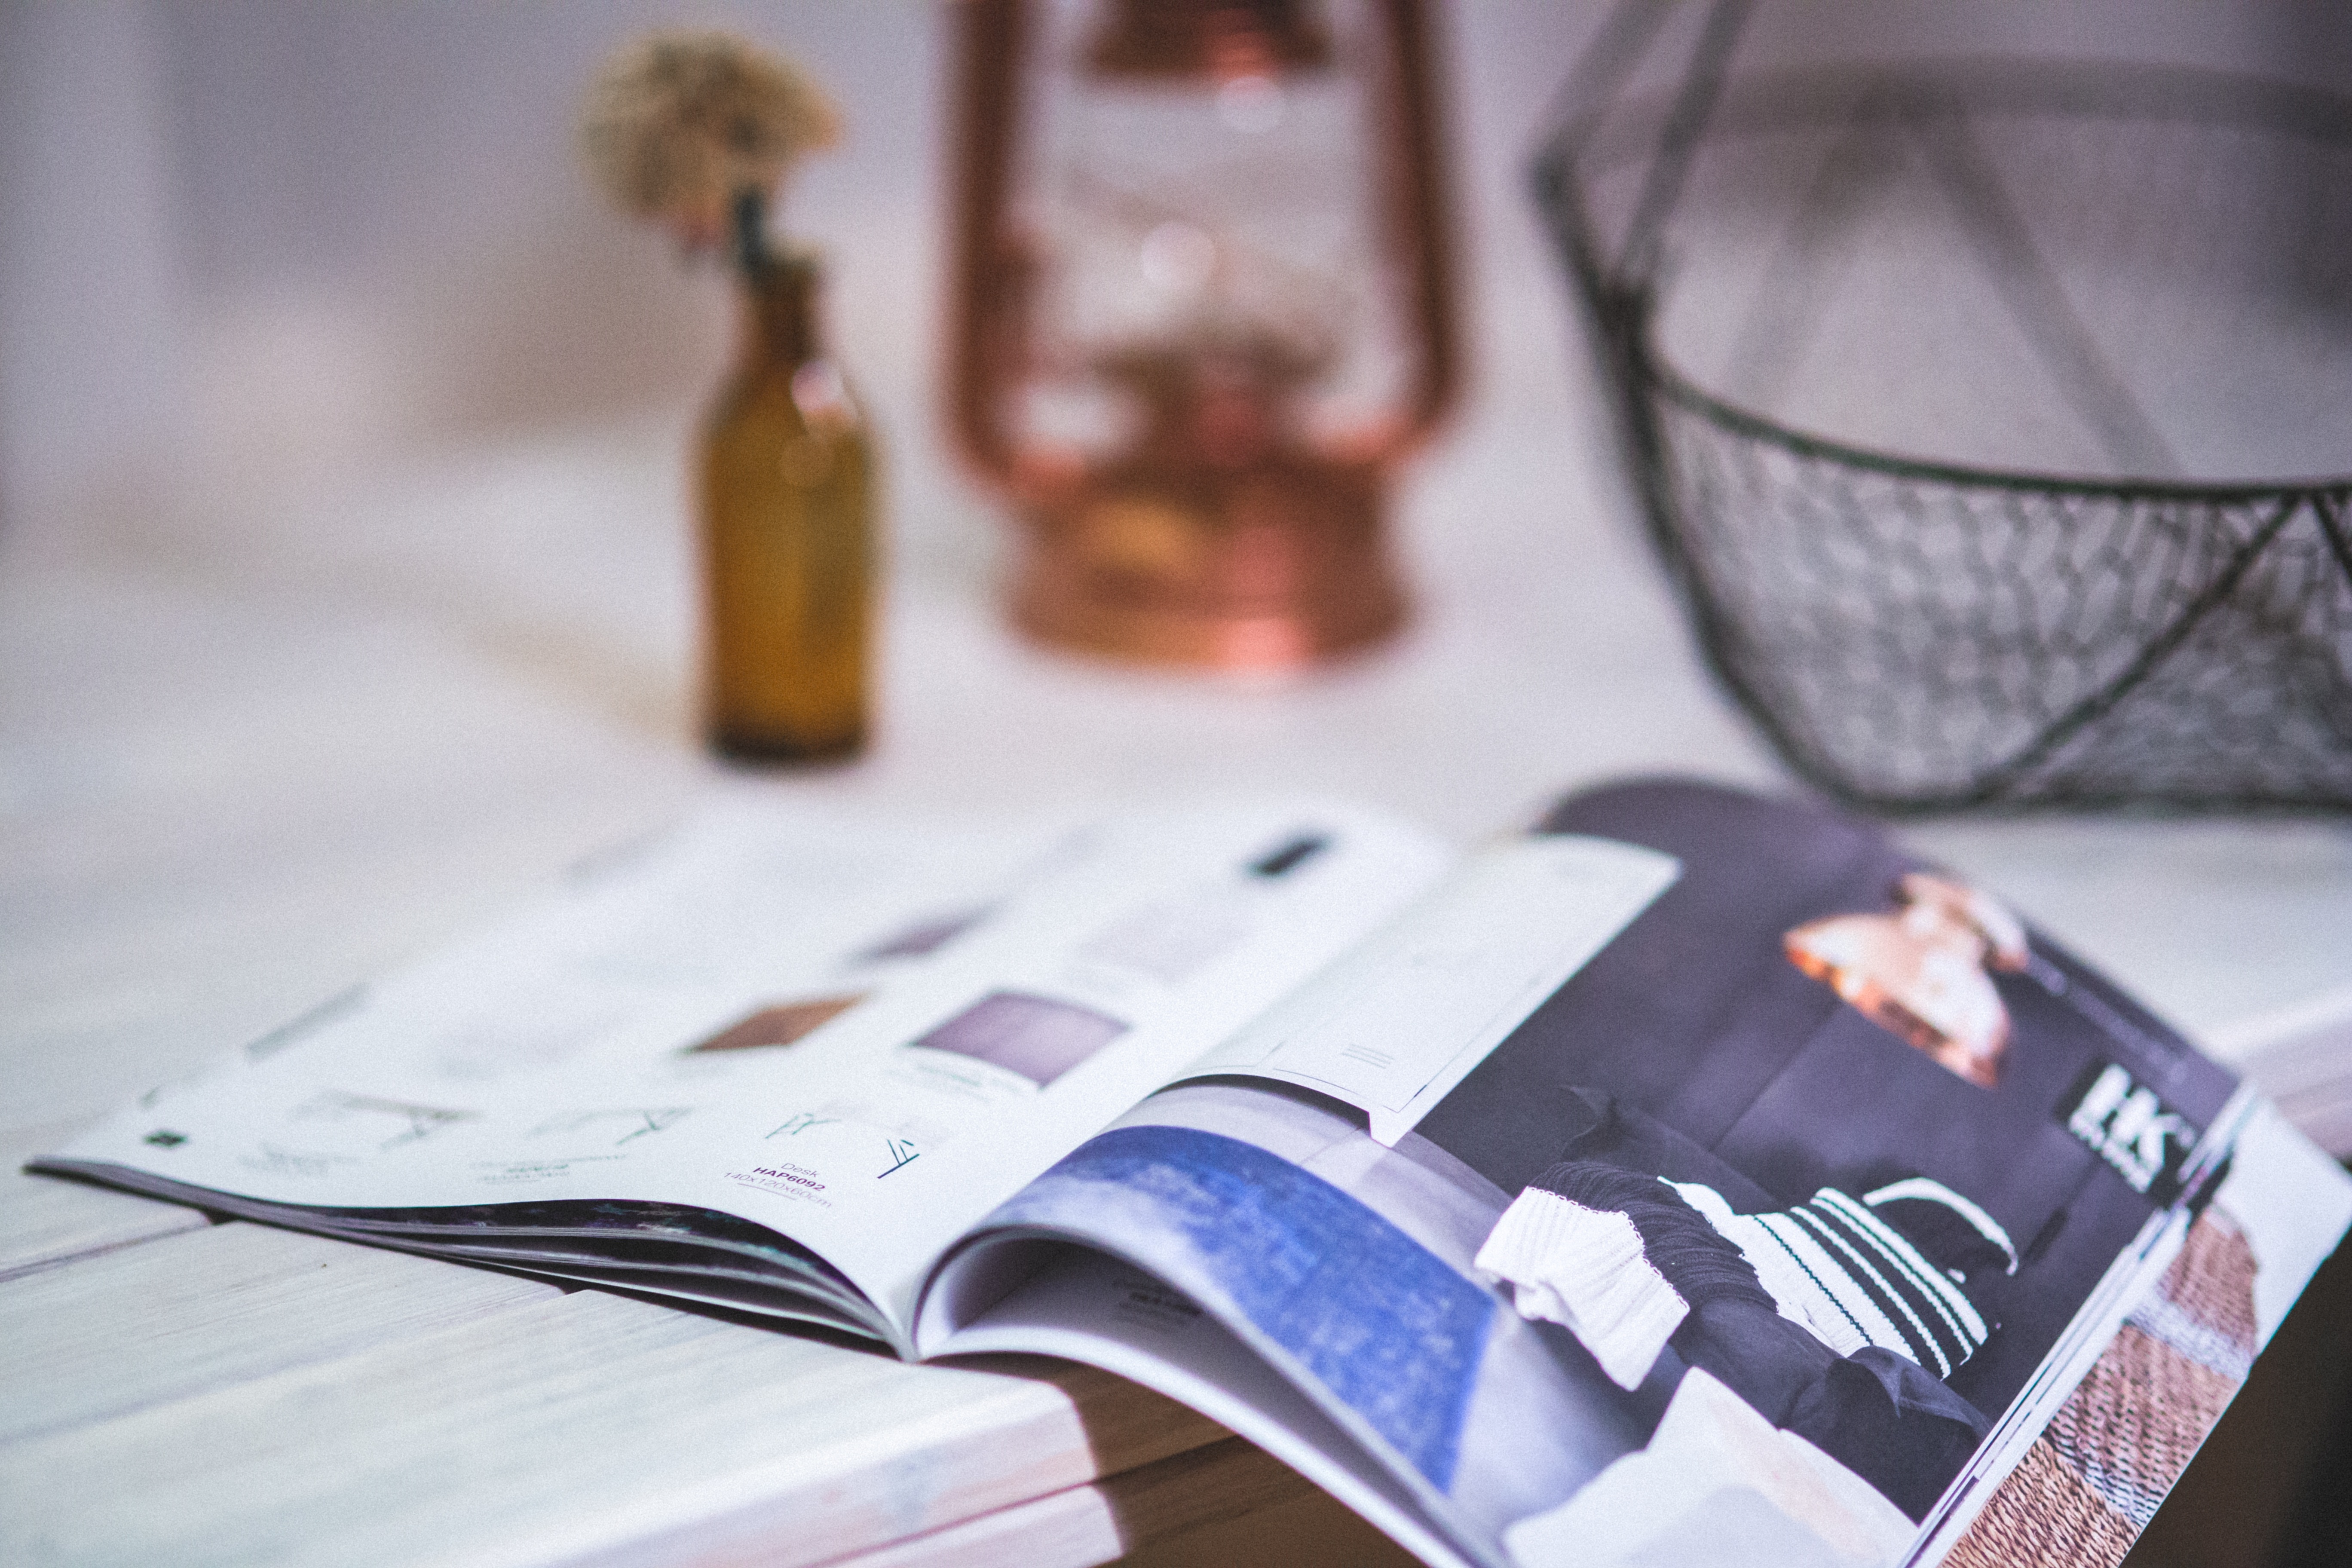
open, white, reading, newspaper, magazine, catalog, design, detail, opened